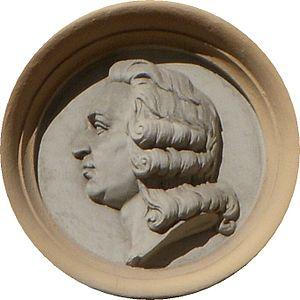
Le baron Axel Fredrik Cronstedt est un chimiste suédois.